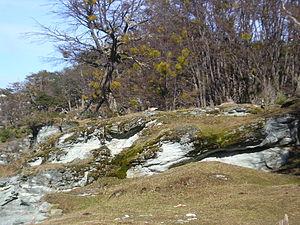
La province de Terre de Feu est une région administrative de l'Argentine située sur la grande île de la Terre de Feu, en Patagonie argentine. L'Argentine revendique le rattachement à la province des Malouines, de l'archipel de Géorgie du Sud-et-les Îles Sandwich du Sud et d'une partie de l'Antarctique. C'est la raison pour laquelle le nom complet de la région est « Terre de Feu, Antarctique et îles de l’Atlantique sud ».